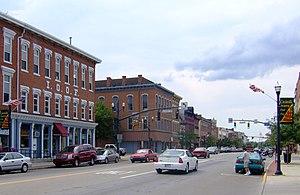
Circleville est une ville de l'État de l'Ohio, aux États-Unis.